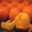
Label: orange